Anwoth

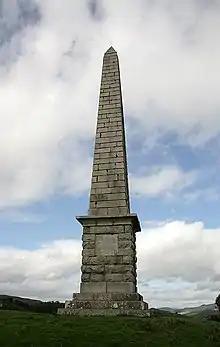
Rutherfords Monument

A millennium cairn opposite the monument lists the names of all the ministers of Anwoth and Girthon until the year 2000 when it was erected. The Old Kirk was in use until 1825, but is now just a ruin.